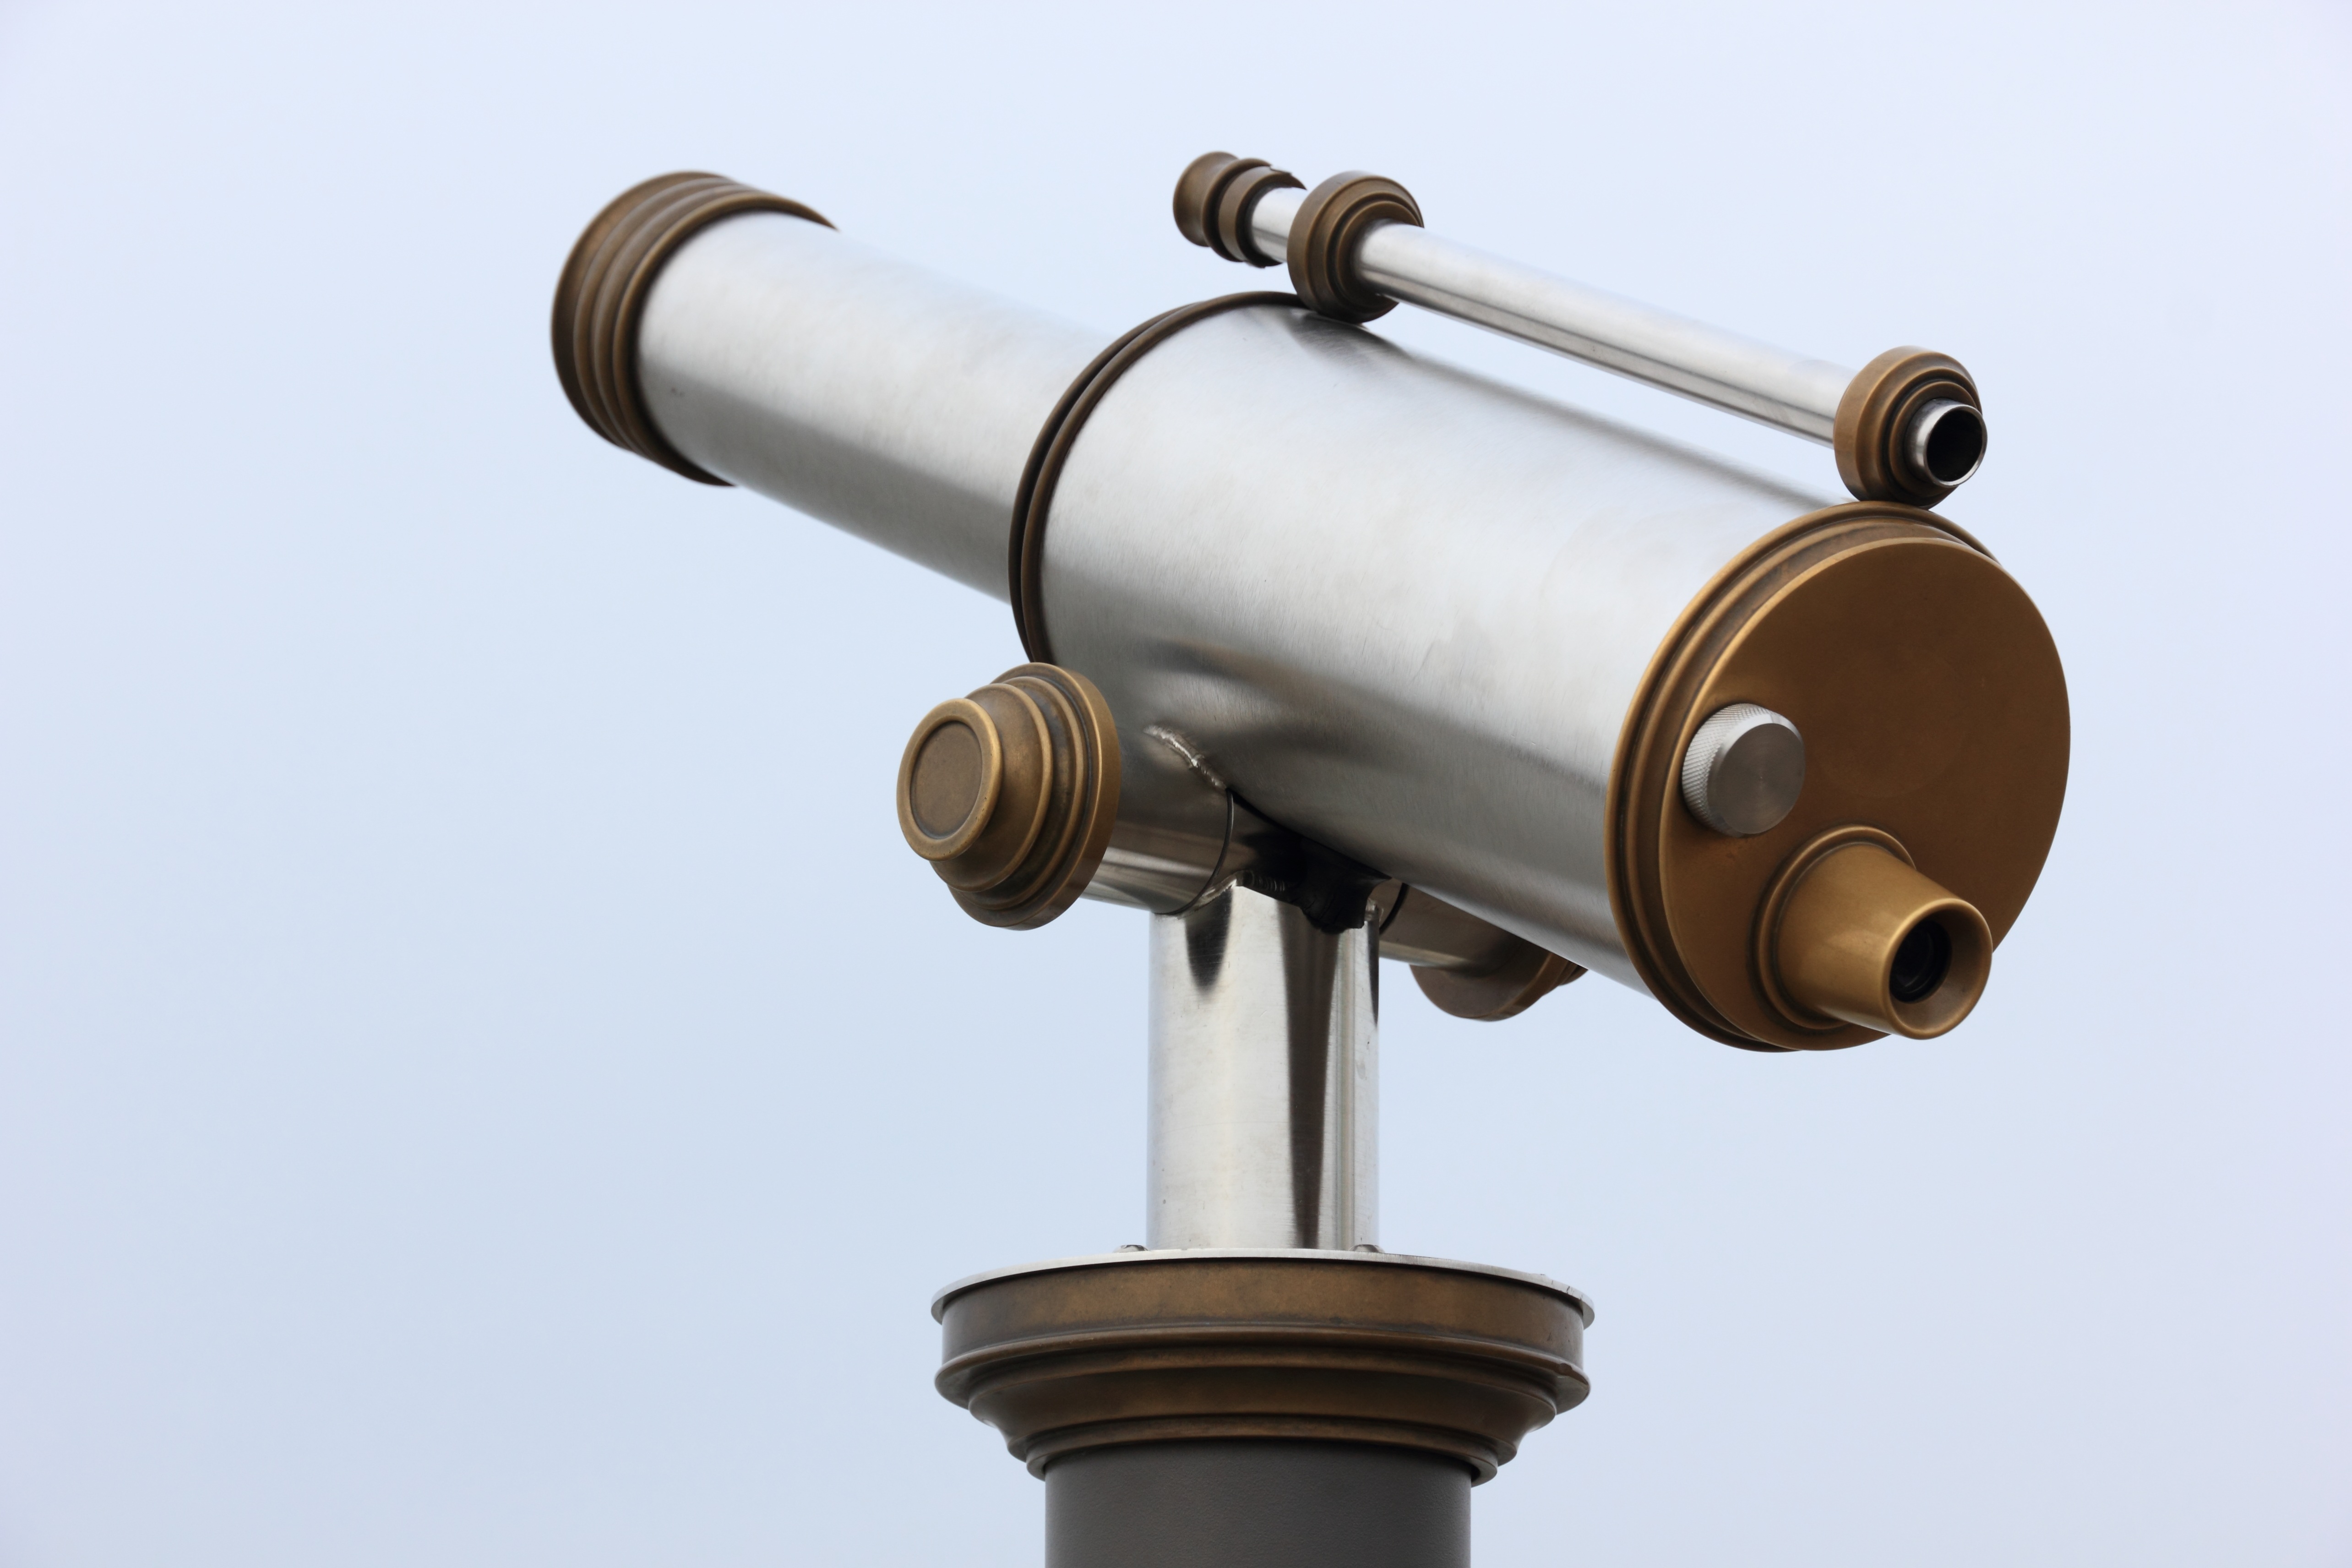
river, telescope, metal, lighting, belgium, product, brass, coin, antwerp, schelde, viewer, man made object, operated, cloudbuster